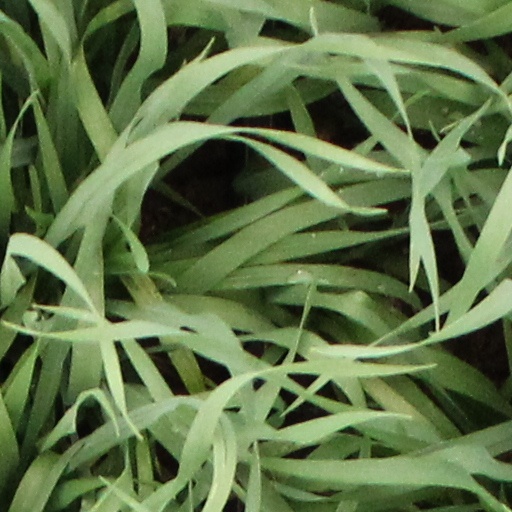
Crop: wheat